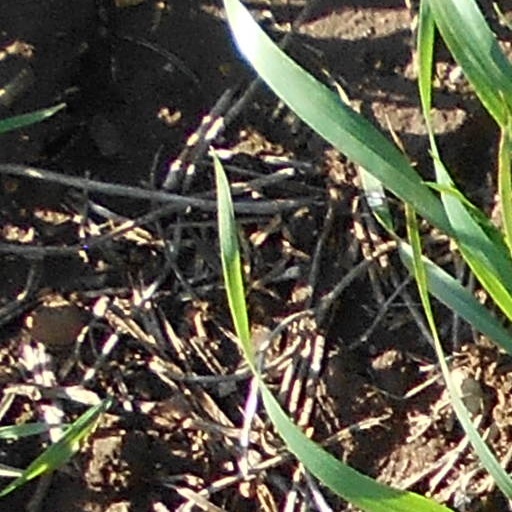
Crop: wheat